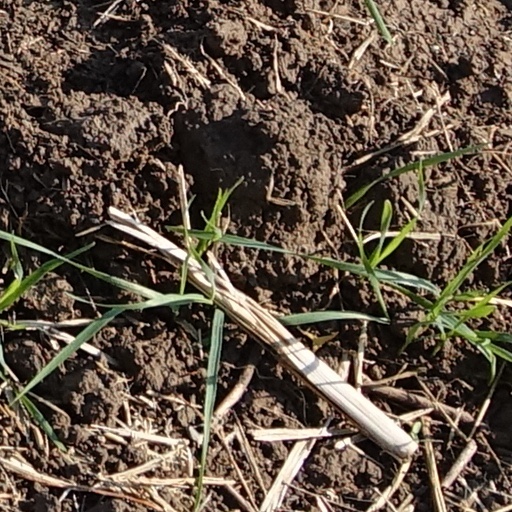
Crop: wheat